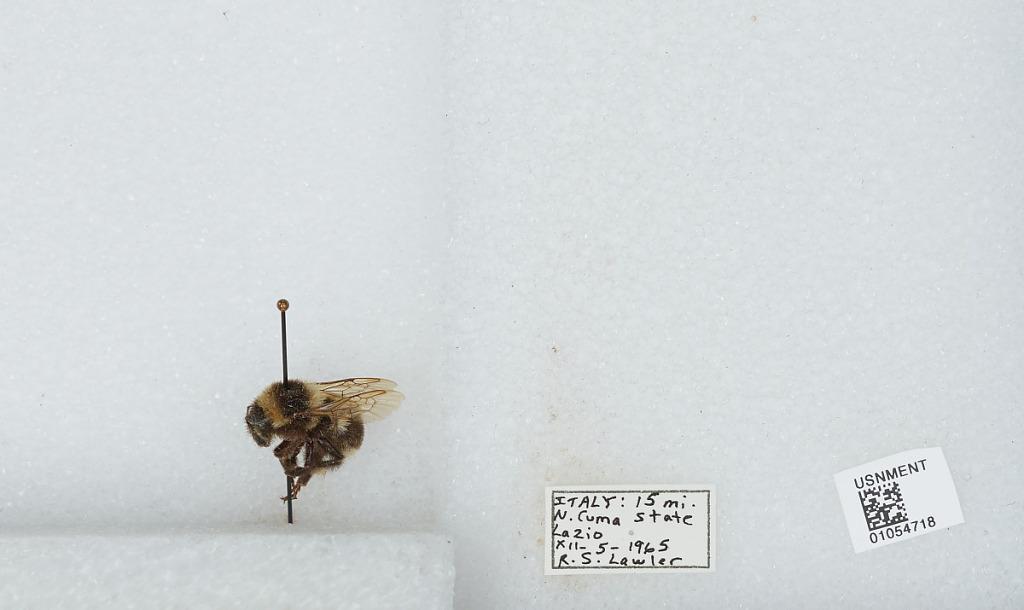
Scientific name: Bombus sp.
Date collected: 1965-12-5
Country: Italy
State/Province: Lazio
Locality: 15 miles north of Cuma
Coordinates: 42.0996, 12.5116